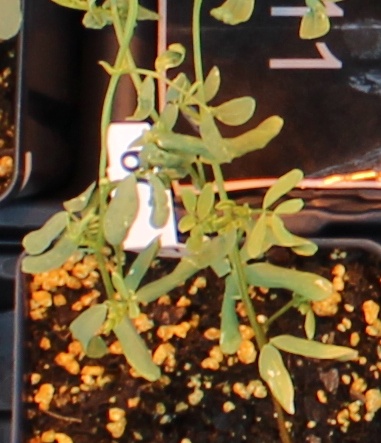
Label: Lentil